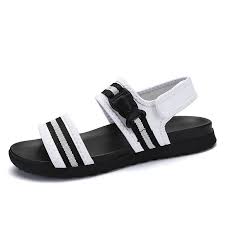
Waste category: shoes